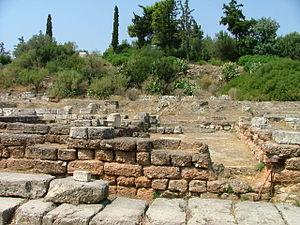
Métrôon de l'Agora d'Athènes.
Le Métrôon désigne des temples grecs dédiés à Cybèle.